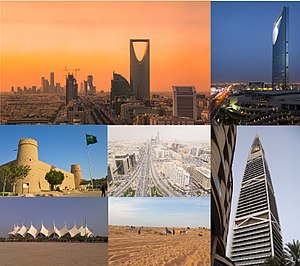
Riyadh
Riyadh er hovedstaden i Saudi-Arabien. Byen ligger midt på den Den Arabiske Halvø på et plateau og er beboet af 8.002.100indbyggere. Byen breder sig over 1.798 km². Byen er Saudi-Arabiens administrative og kommercielle center. Danmarks ambassade ligger også i Riyadh